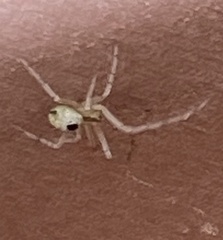
Species: Lactrodectus_hesperus